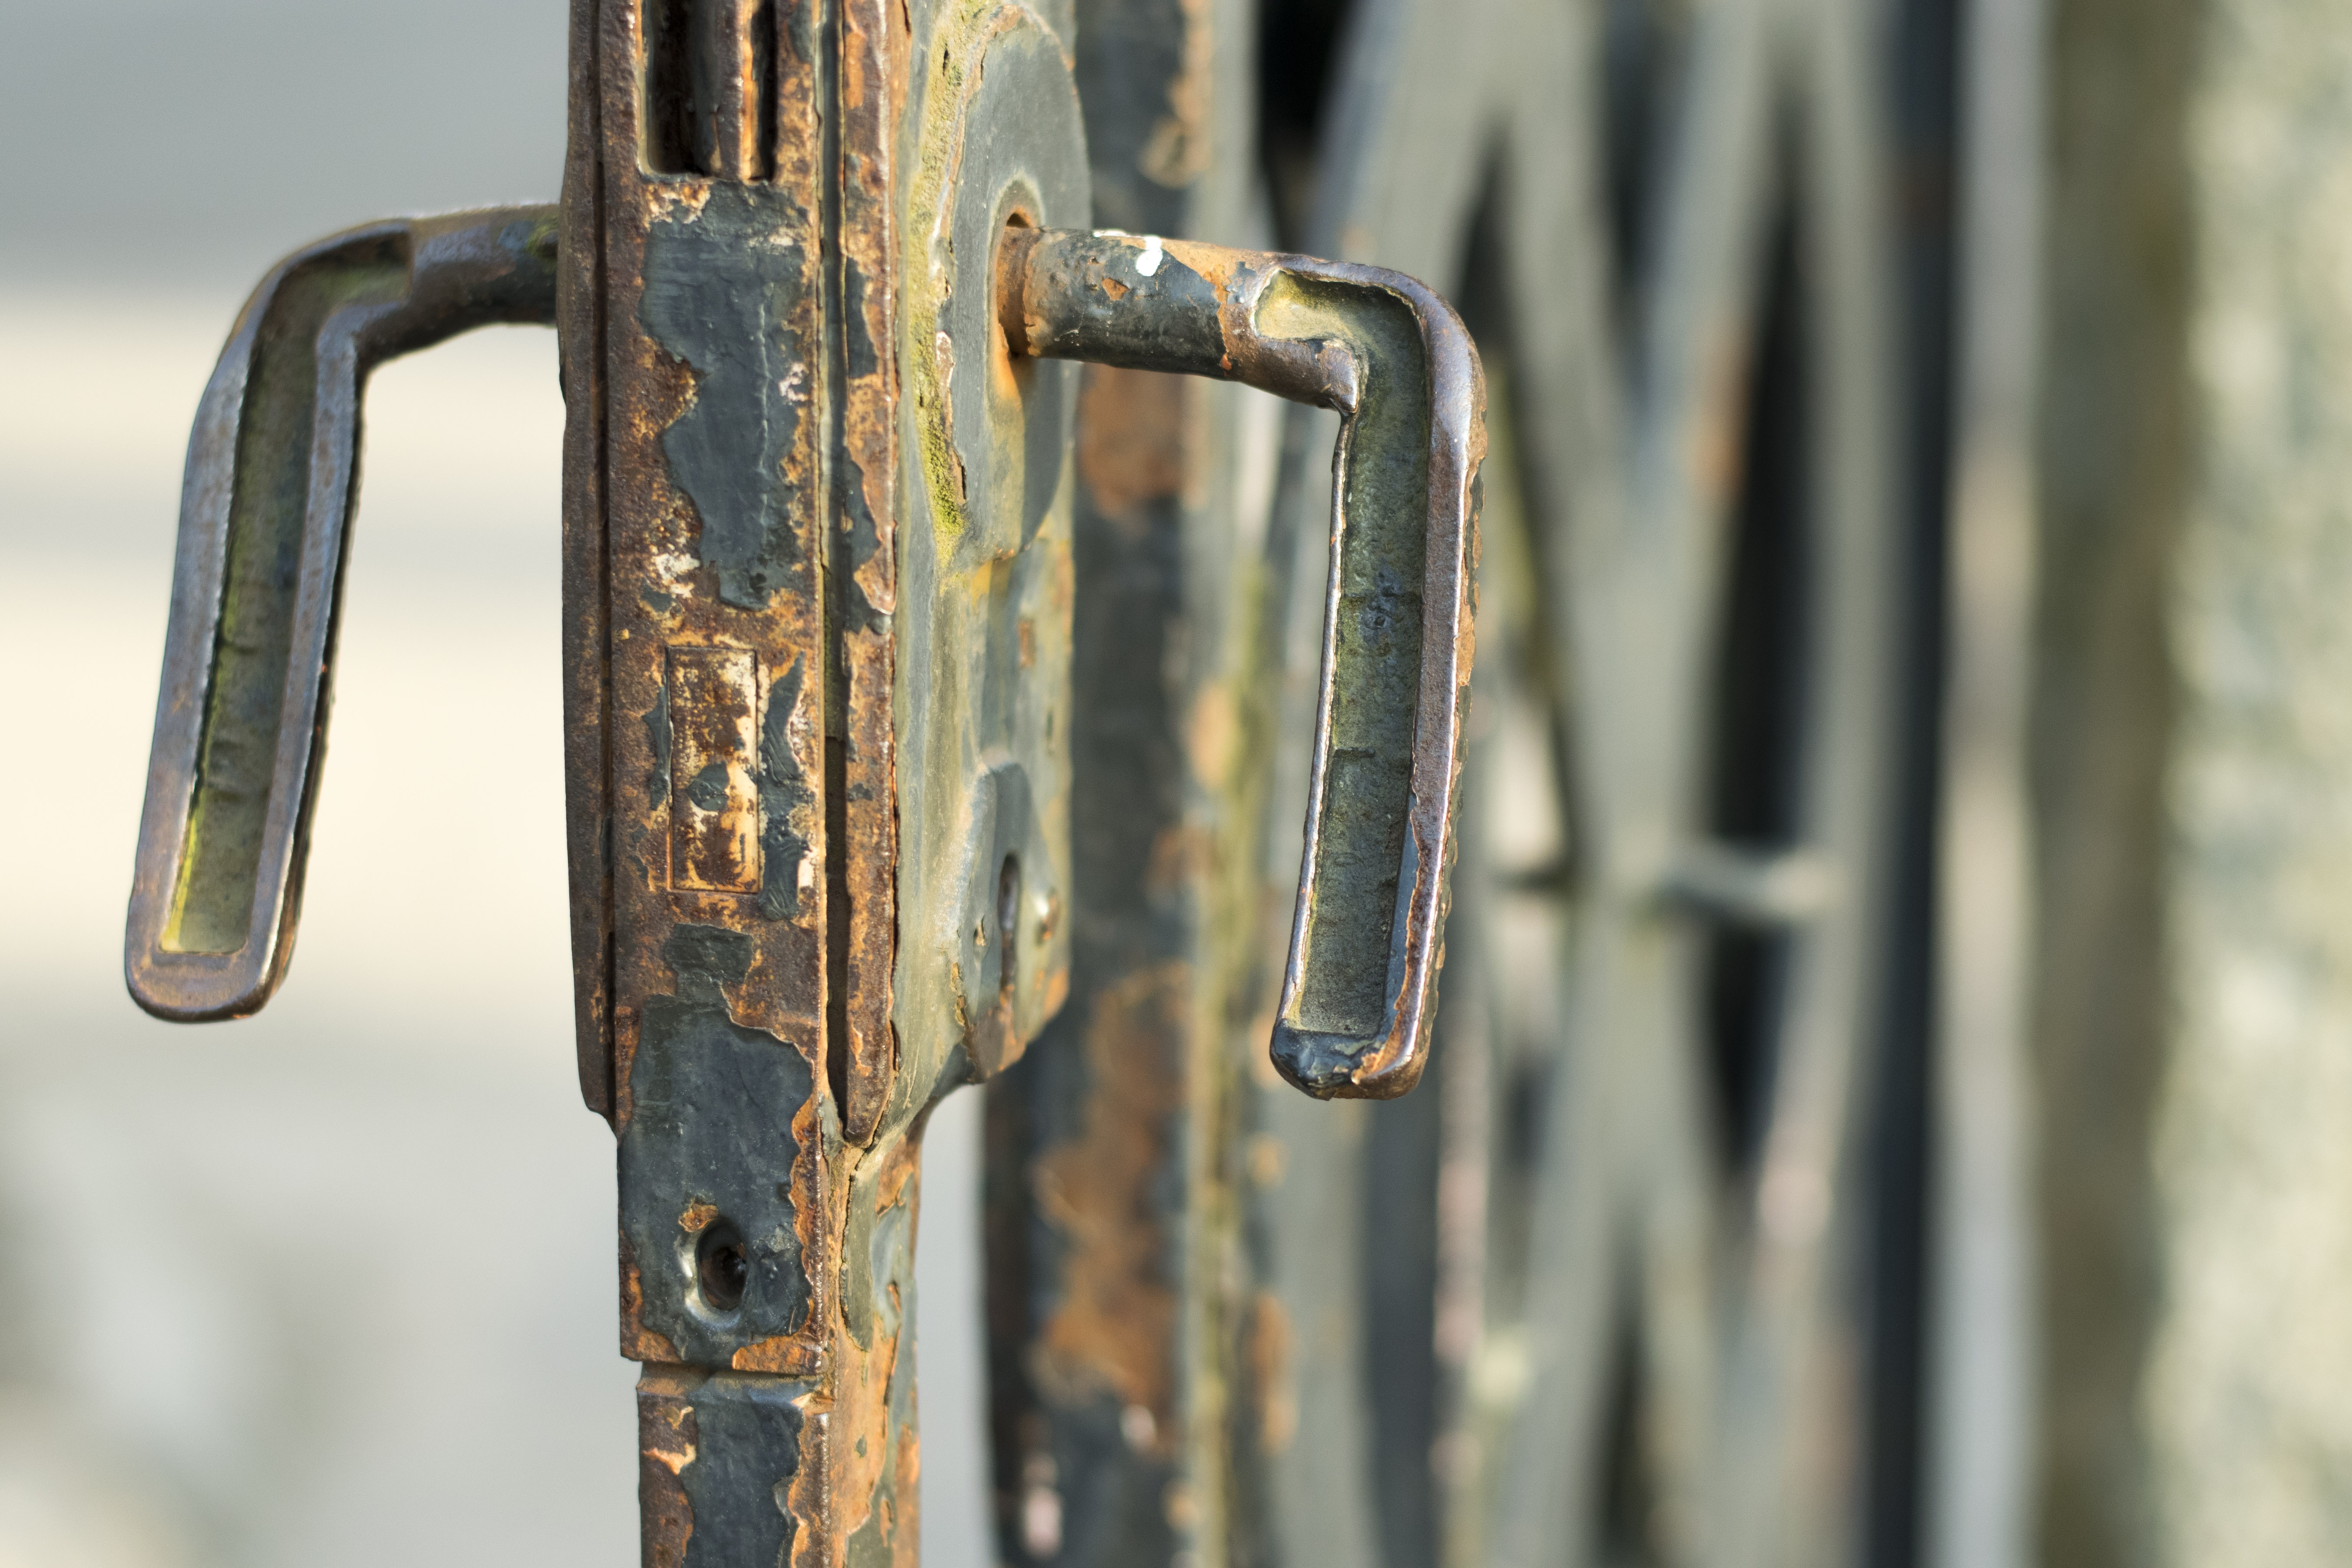
wood, bicycle, rust, vehicle, handle, grind, close up, iron, opening, macro photography